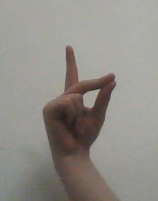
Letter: ta